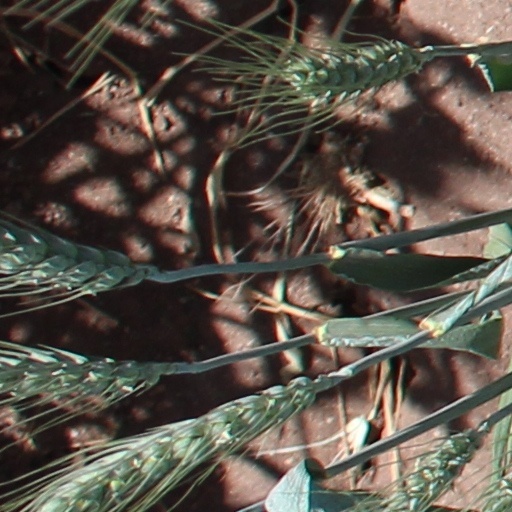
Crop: wheat